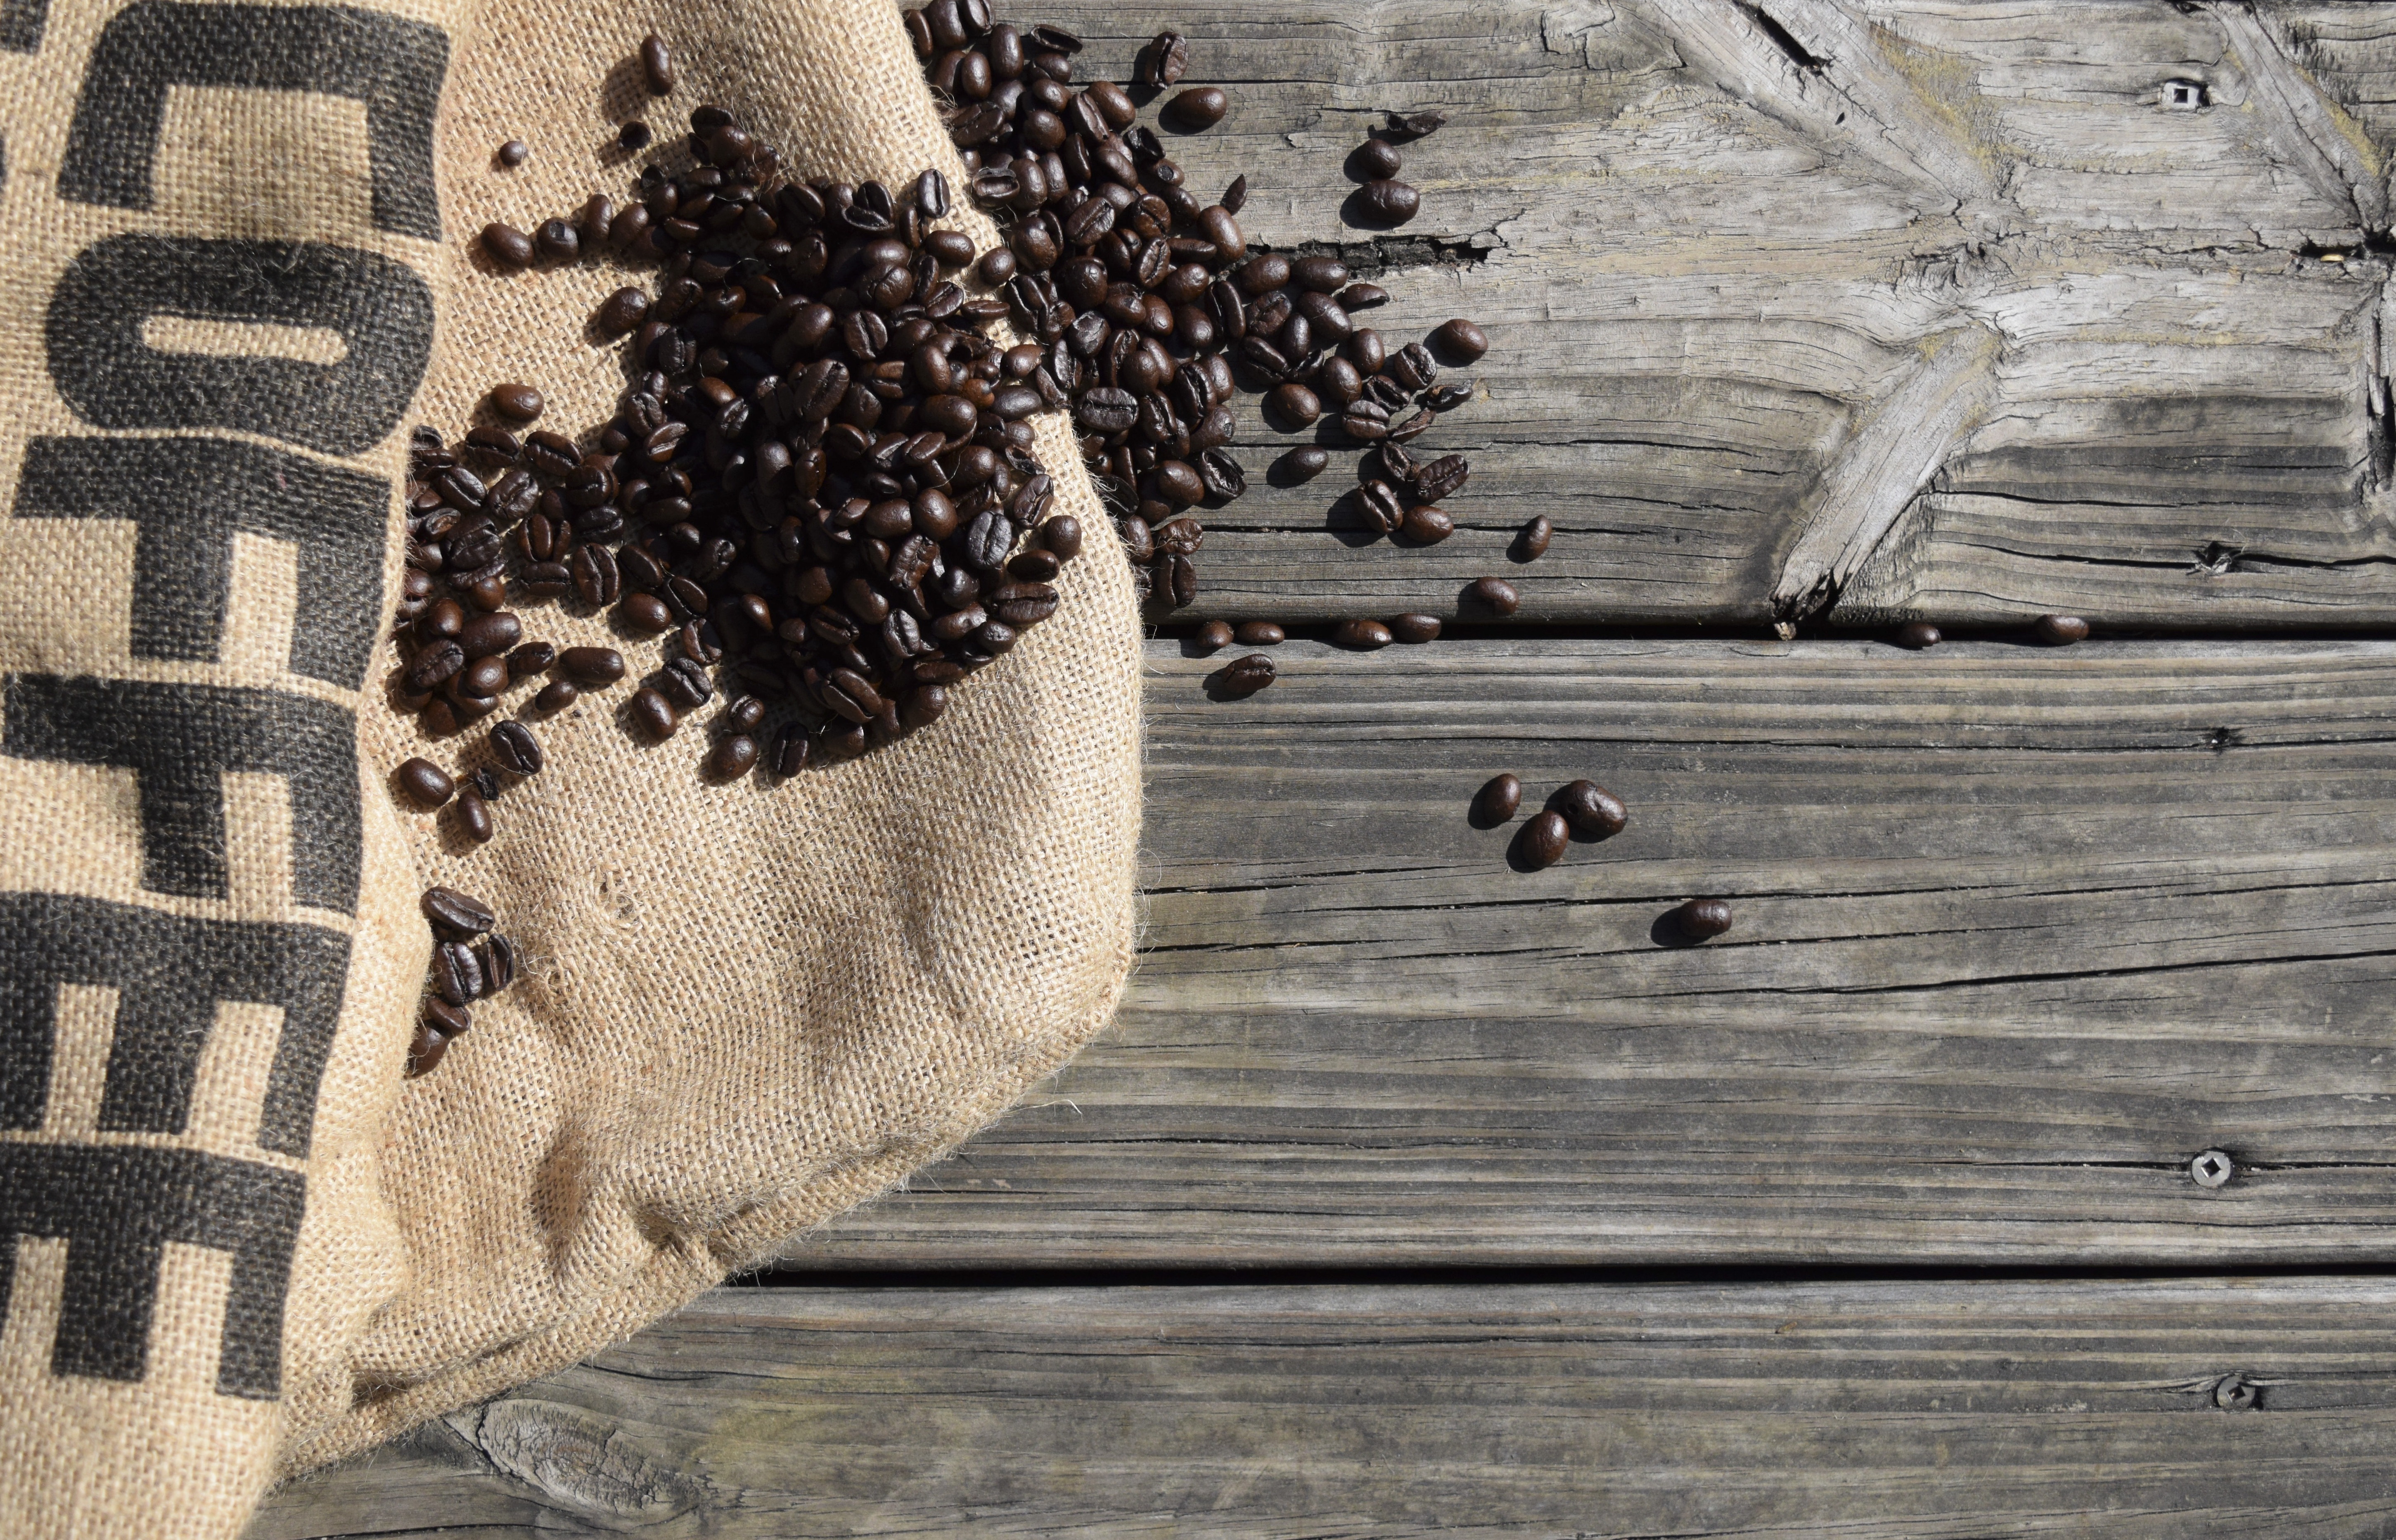
cafe, coffee, wood, white, texture, rustic, roast, aroma, cup, natural, espresso, burlap, caffeine, textile, art, temple, wooden, photograph, image, java, beans, brew, roasted, flooring, ancient history